AEW Double or Nothing

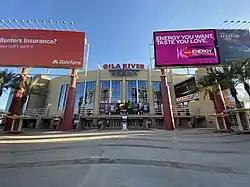
The 2025 Double or Nothing was held at the Desert Diamond Arena in Glendale, Arizona, marking the first non-pandemic Double or Nothing event to take place outside of Las Vegas, but still maintaining a casino theme due to the venue's connection to Desert Diamond Casinos.

On February 19, 2025, it was announced that the 2025 Double or Nothing was scheduled for May 25, 2025, at the Desert Diamond Arena in Glendale, Arizona, ending the promotion's tradition of holding the event in the Las Vegas area. The venue shares its namesake with Desert Diamond Casinos, thus continuing Double or Nothing's casino theme.